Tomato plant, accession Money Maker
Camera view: vertical (180 deg); turntable rotation: 150 degrees
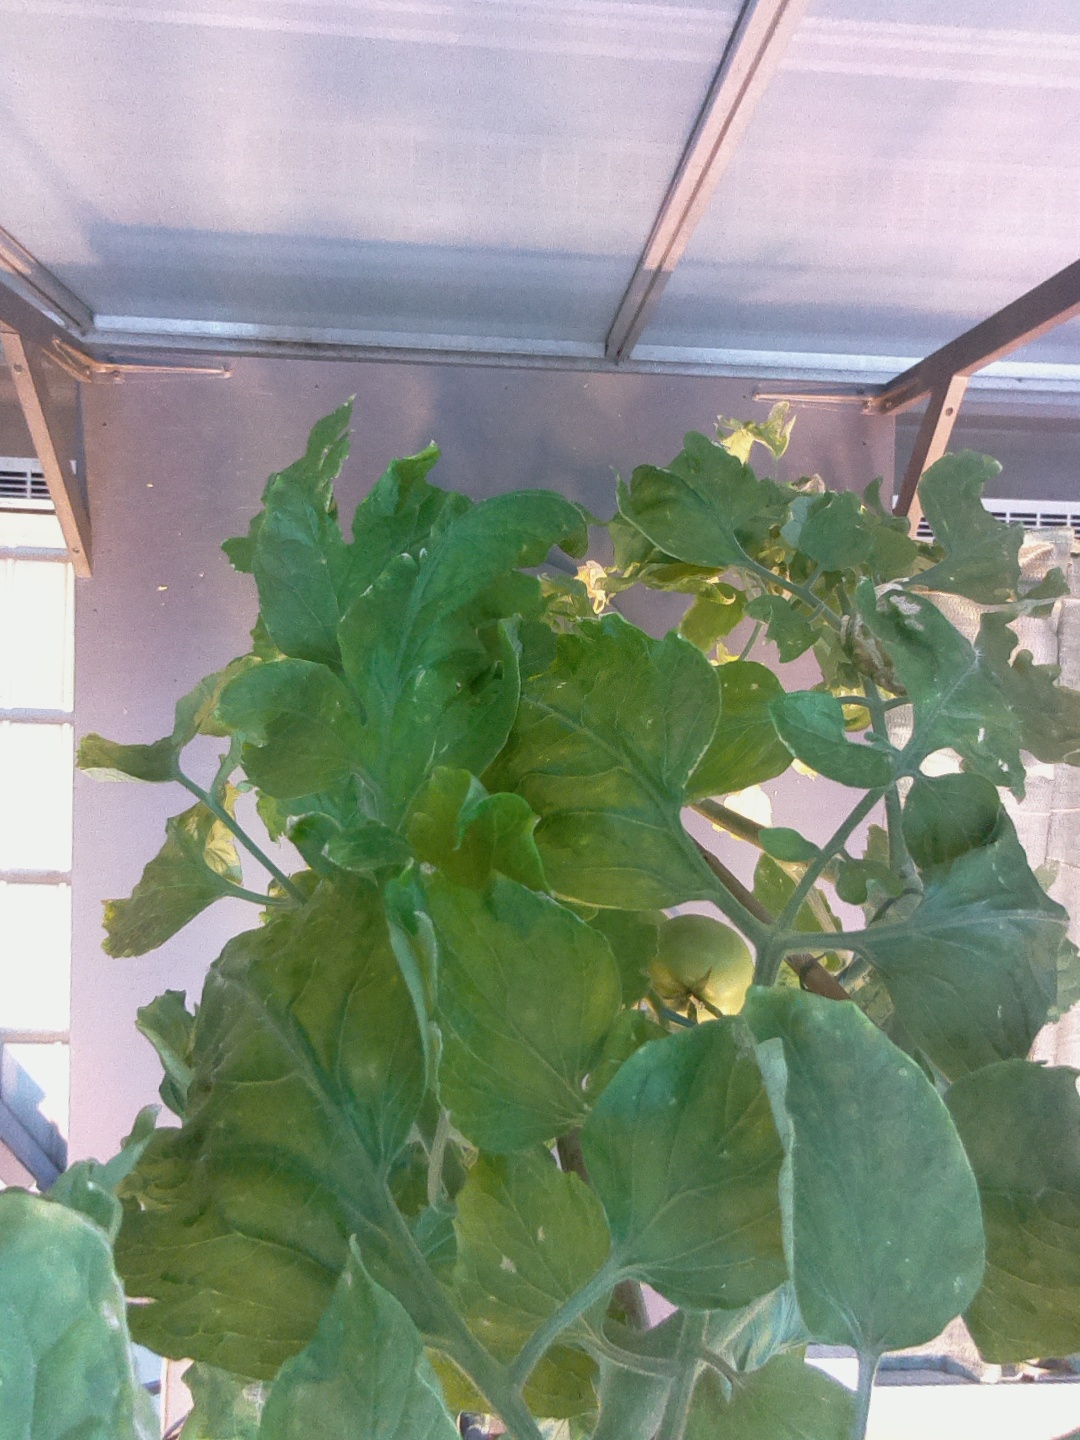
BBCH growth stage 77: 70%-80% of final fruit size